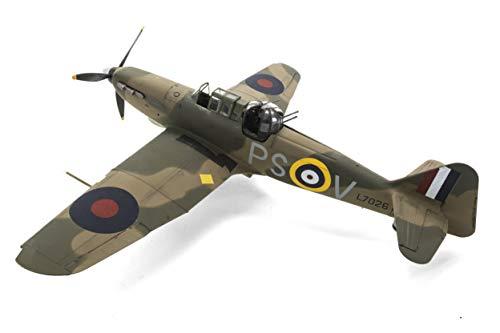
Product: Airfix A02069 Boulton Paul Defiant MK I Plastic Model Kit (1:72nd Scale)
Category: Toys & Games | Hobbies | Models & Model Kits | Model Kits | Airplane & Jet Kits
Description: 1:72nd Plastic Model Kits.
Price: $13.49